Bill Montgomery (Arizona attorney)

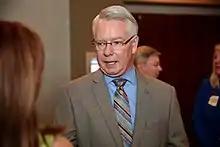
Montgomery at an event in Phoenix, Arizona

In 2006, Montgomery ran for Arizona Attorney General, losing to incumbent Terry Goddard.